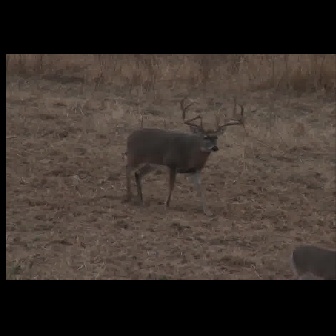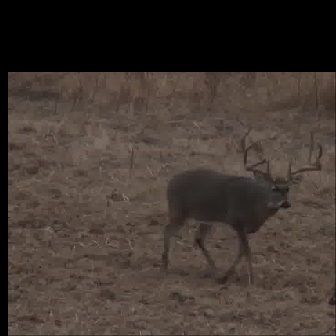
  Please identify the target specified by the bounding box [123,95,243,215] in the first image and locate it in the second image. Return the coordinates in [x_min,y_min,x_max,y_max] format.
Answer: [160,126,321,288]